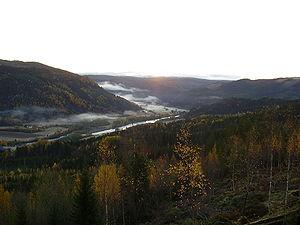
Stjørdal est une ville et une commune du comté de Nord-Trøndelag en Norvège. Størdal est la commune la plus habitée du comté mais le centre administratif de Stjørdalshalsen ne compte que 11 416 habitants. La localité, avec ses zones urbaines a obtenu le statut de ville le 1ᵉʳ juillet 1997. La commune est, parmi celles du comté, celle qui compte la croissance la plus élevée.